Jimmy Savile

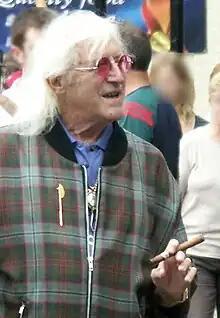
Savile in 2006

Sir James Wilson Vincent Savile (31 October 1926 – 29 October 2011) was an English media personality and DJ. He was known for his eccentric image, charitable work, and hosting the BBC shows "Top of the Pops" and "Jim'll Fix It". After his death, hundreds of allegations of sexual abuse made against him were investigated, tarnishing his reputation and leading the police to conclude that he was a predatory sex offender and possibly one of Britain's most prolific. There had been allegations during his lifetime, but they were dismissed and accusers were ignored or disbelieved. Savile's victims allegedly included young children and elderly individuals.